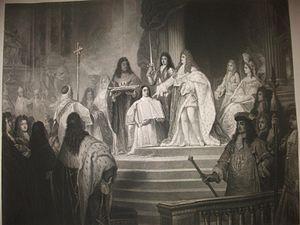
Victor-Amédée II de Savoie, dit « le Renard de Savoie », né à Turin le 14 mai 1666, mort au château Moncalieri le 31 octobre 1732, est un prince de Piémont et duc de Savoie de 1675 à 1730, roi de Sicile de 1713 à 1720, puis roi de Sardaigne de 1720 à 1730. Il est le fils du duc Charles-Emmanuel II et de Marie-Jeanne-Baptiste de Savoie